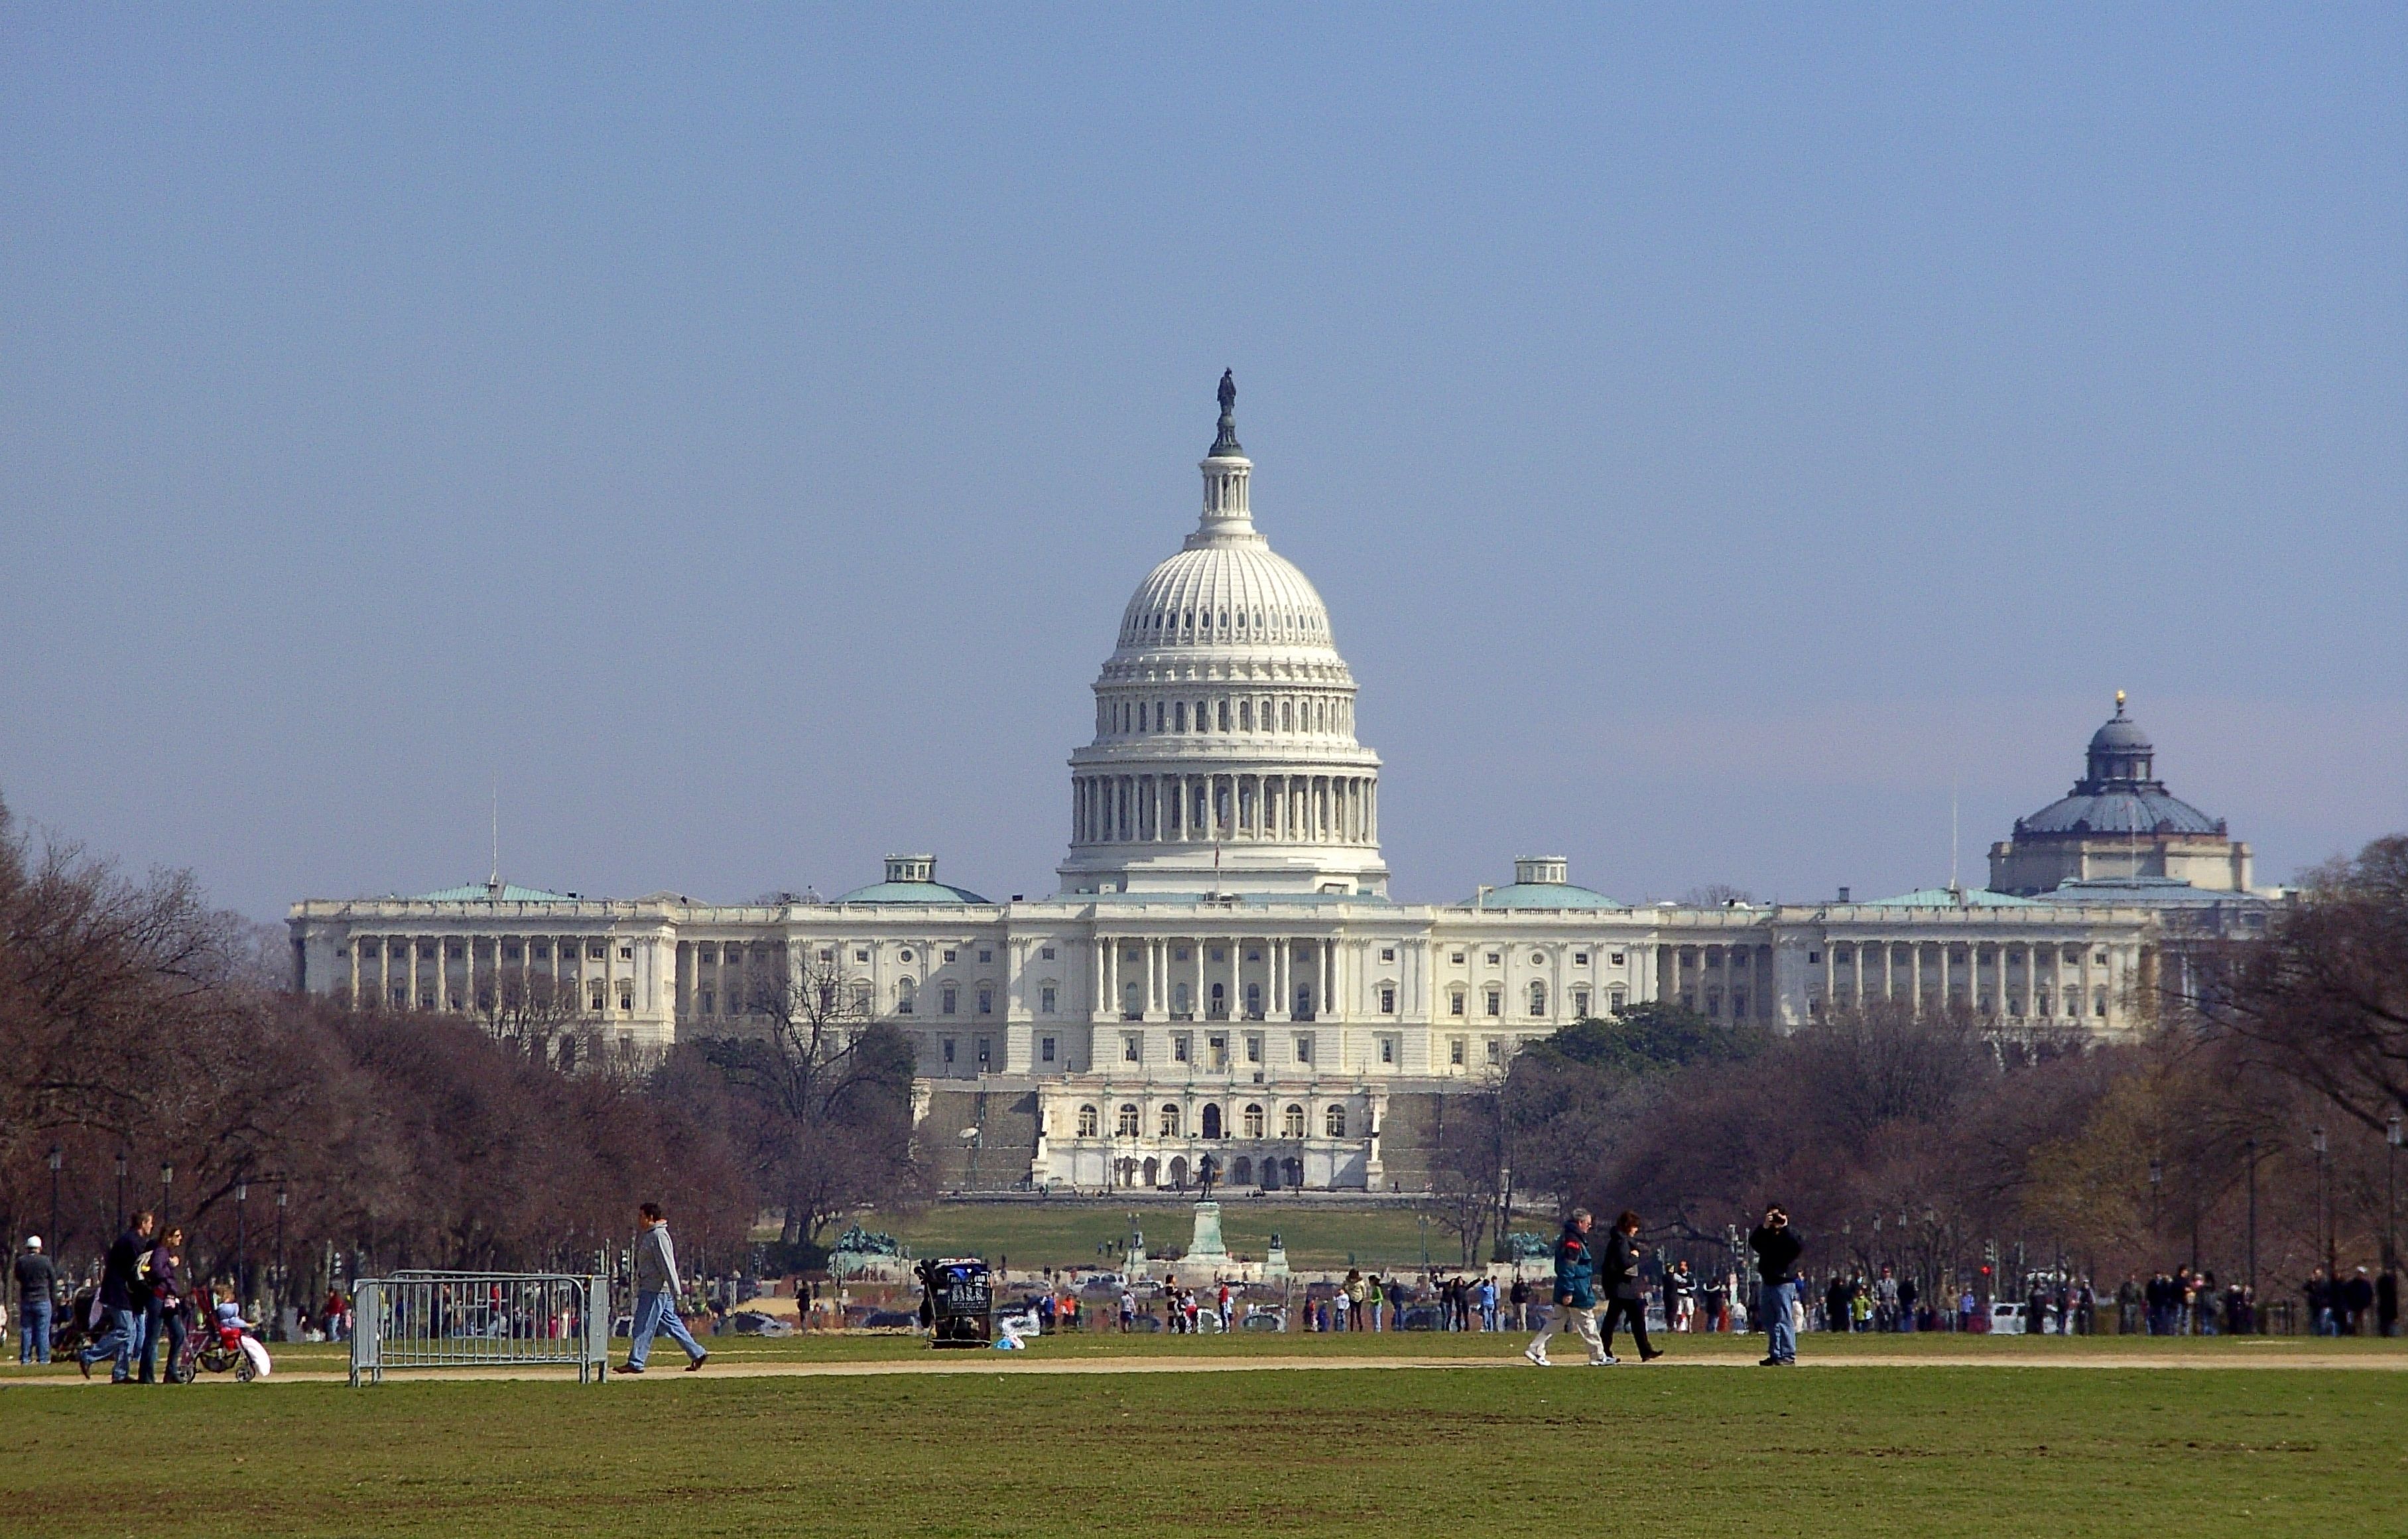
architecture, building, chateau, palace, monument, usa, landmark, tourism, washington, town square, congress, united states capitol, capitol hill